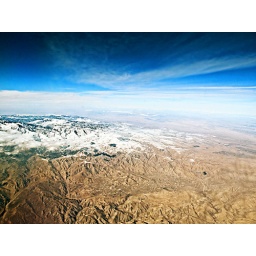
The view of the mountains in Southern California from a plane